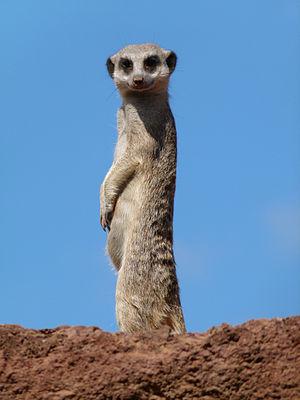
Suricate (Oasis Park, Fuerteventura, les Canaries, Espagne